M3 submachine gun

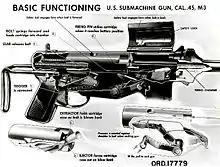
A diagram of the M3 illustrating function

After its introduction to service, reports of unserviceability of the M3 commenced in February 1944 with stateside units in training, who reported early failure of the cocking handle/bolt retraction mechanism on some weapons. Similar reports later came from U.S. forces in Britain who were issued the M3. An investigation revealed several deficiencies in the construction of the M3's bolt retraction mechanism, together with issues concerning barrel removal and retention as well as easily bent rear sights. As a result, several product improvements were incorporated into all new M3 production, including a new design retracting pawl with improved heat treatment, a new spring stop fitted to the right-hand brace of the retracting lever, a modified ejector featuring a cocking lever trip, a larger ratchet pad with improved heat treatment to more securely retain the barrel assembly, and strengthening gussets fitted to the sides of the fixed 'L' rear sight. After new complaints were raised about accidental magazine releases and failure of the wire buttstock to remain in place in the collapsed position, two additional changes were made to M3 production and approved by Ordnance on 31 August 1944. This included a small sheet metal guard around the magazine release button, and the inclusion of a stop between the two rods forming the wire stock at the butt end.